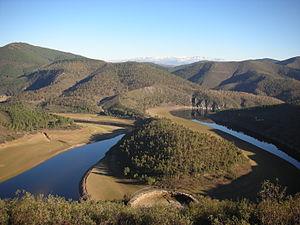
Méandre du Rio Alagon sur la commune de Sotoserrano en Espagne
Sotoserrano est une commune de la province de Salamanque dans la communauté autonome de Castille-et-León en Espagne.
La sierra de Francia est un contrefort du Système central dans la province de Salamanque, Castille-et-León, Espagne. Il s'agit d'une comarque avec un fort patrimoine historique. Ses limites ne correspondent pas à une administration territoriale stricte.